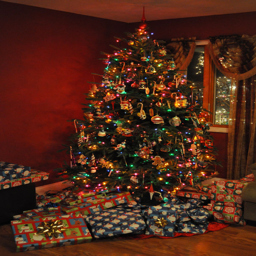
photo of a lit christmas tree with presents underneath